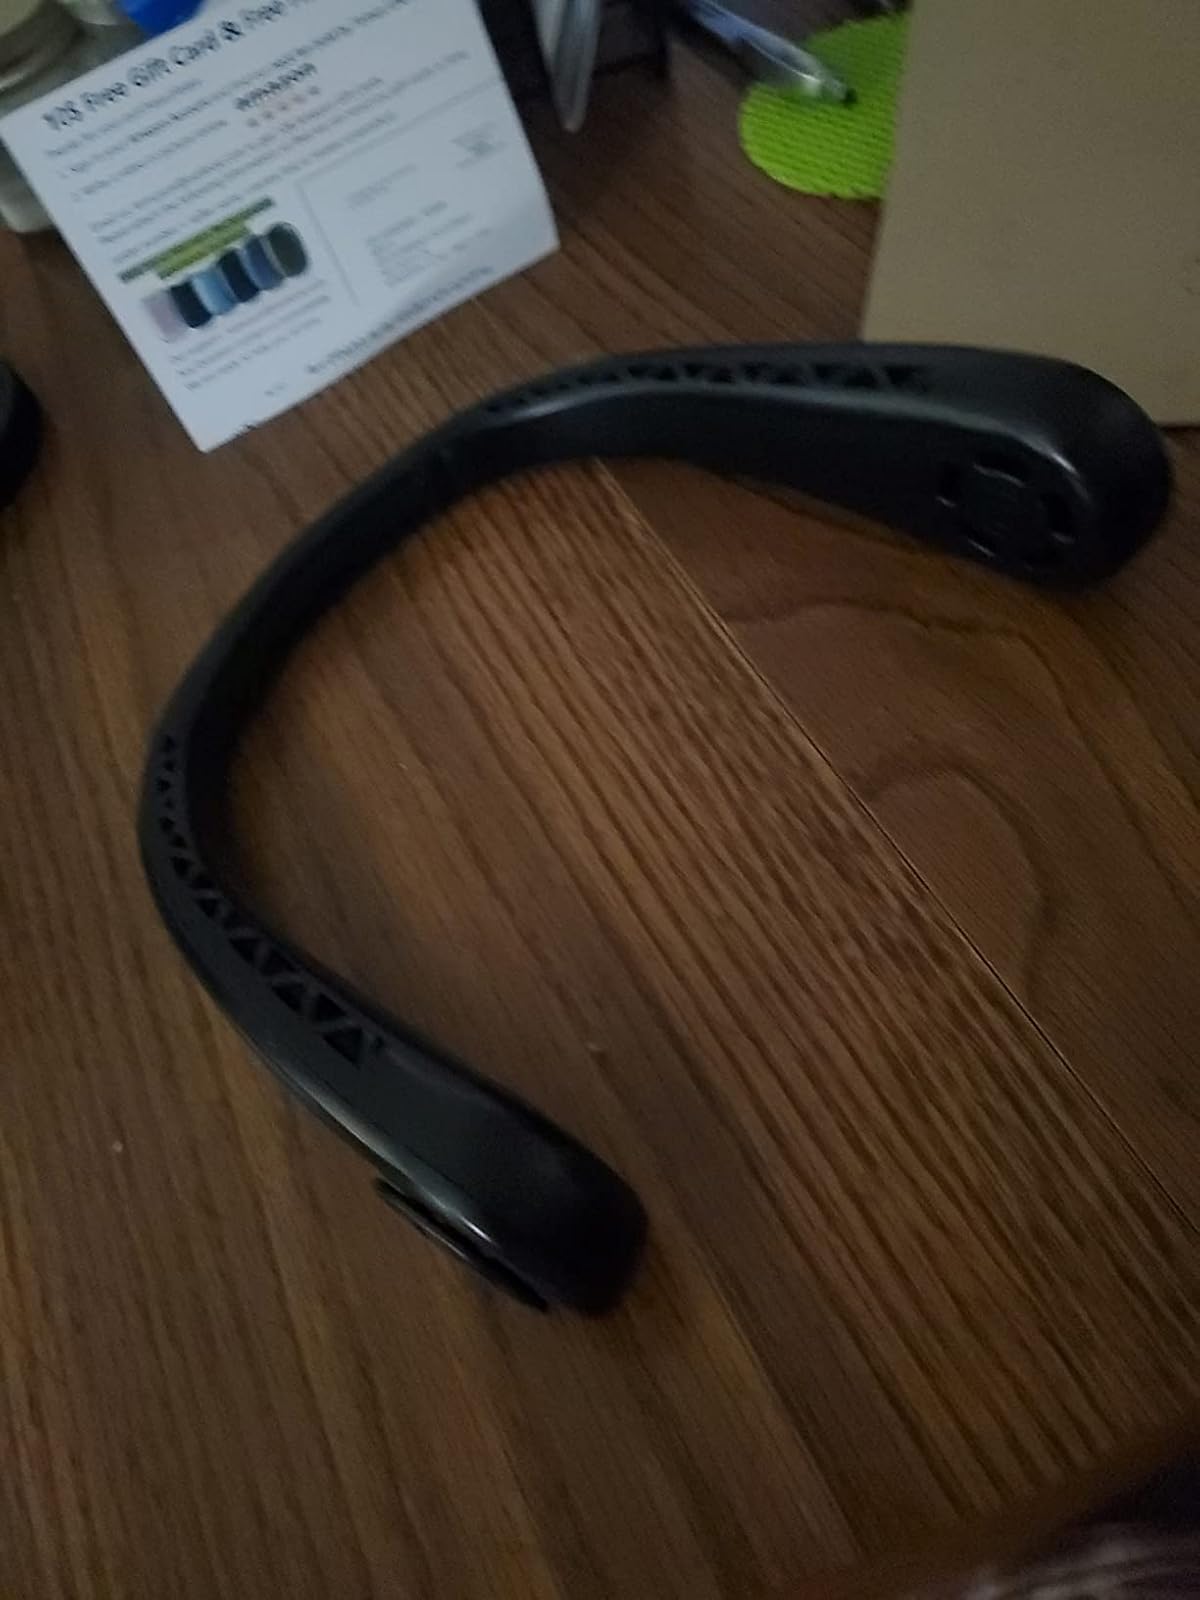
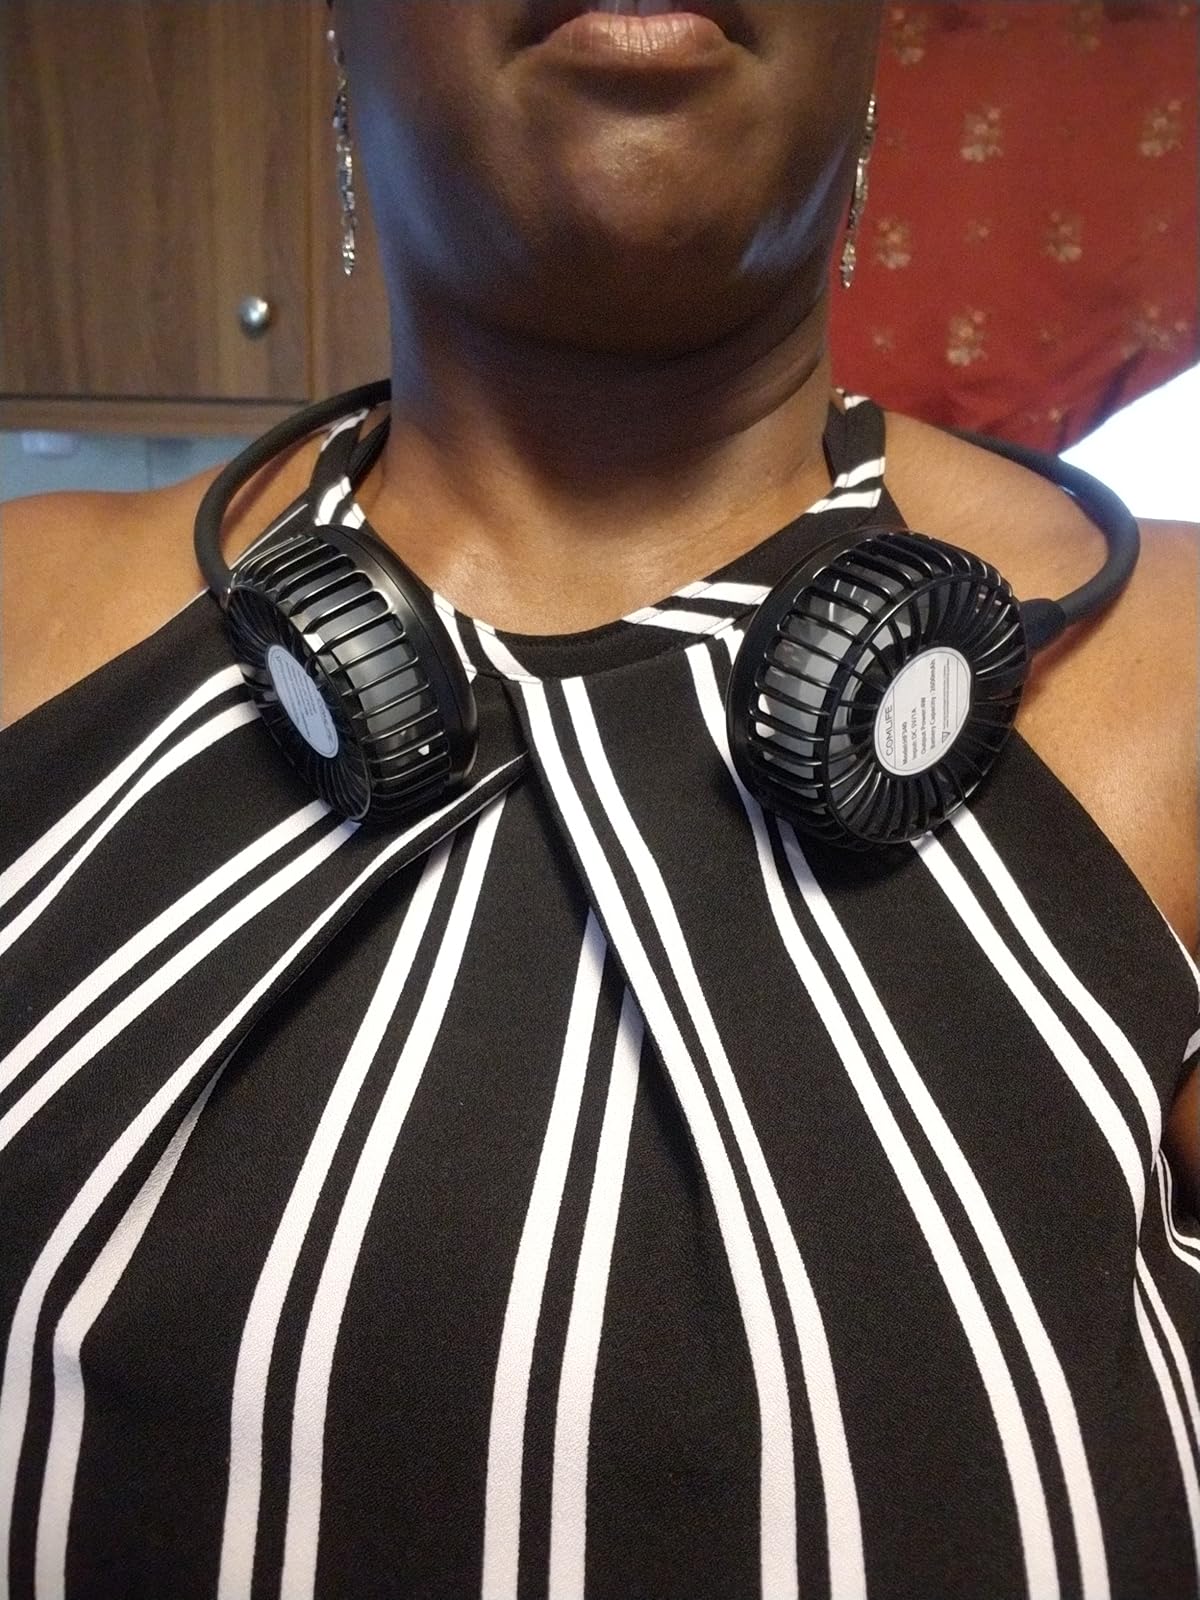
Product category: fan
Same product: no